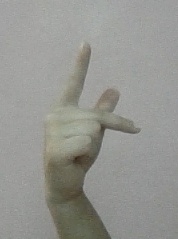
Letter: dha